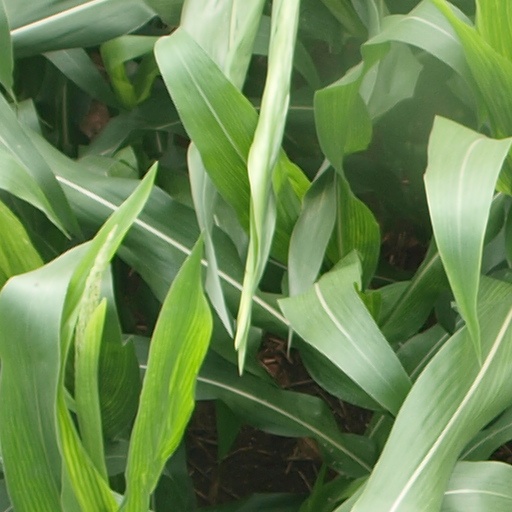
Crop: maize; corn